Anyang East railway station

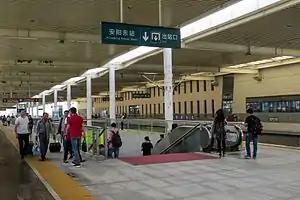
Platforms 2 and 3

Anyang East railway station is a railway station on the Beijing–Guangzhou–Shenzhen–Hong Kong high-speed railway that is located in Anyang, Henan, China. It opened with the Beijing–Zhengzhou section of the railway on 26 December 2012.